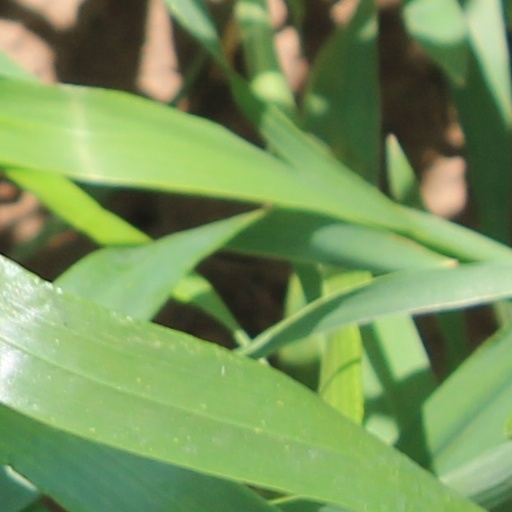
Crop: wheat